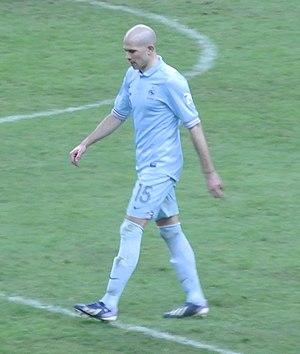
Jallet en équipe de France, le 22 mars 2013
Christophe Jallet, né le 31 octobre 1983 à Cognac, est un footballeur international français qui évolue au poste d'arrière droit.